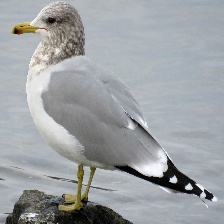
Species: CALIFORNIA GULL
Scientific name: LARUS CALIFORNICUS